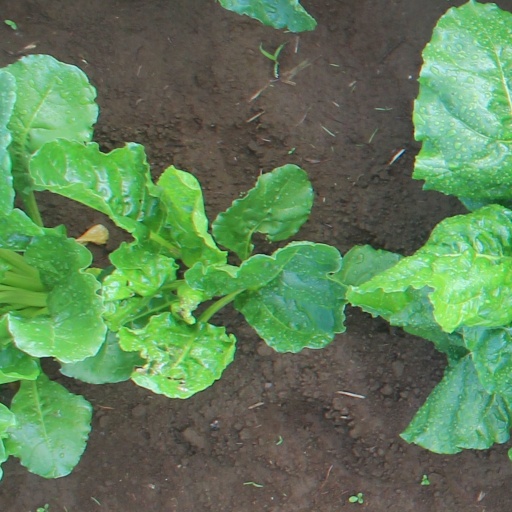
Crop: sugar beet